The Buddha

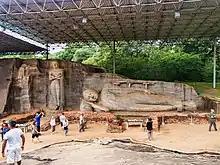
Buddha Statues from Gal Vihara. The Early Buddhist texts also mention meditation practice while standing and lying down.

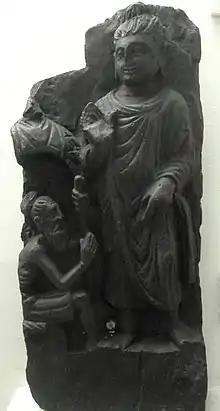
Buddha meets a Brahmin, at the Indian Museum, Kolkata.

After travelling and teaching some more, the Buddha ate his last meal, which he had received as an offering from a blacksmith named Cunda. Falling violently ill, Buddha instructed his attendant Ānanda to convince Cunda that the meal eaten at his place had nothing to do with his death and that his meal would be a source of the greatest merit as it provided the last meal for a Buddha. Bhikkhu Mettanando and Oskar von Hinüber argue that the Buddha died of mesenteric infarction, a symptom of old age, rather than food poisoning.